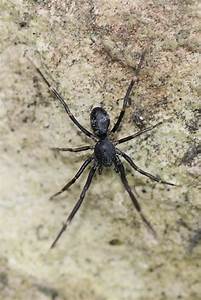
Label: ragno